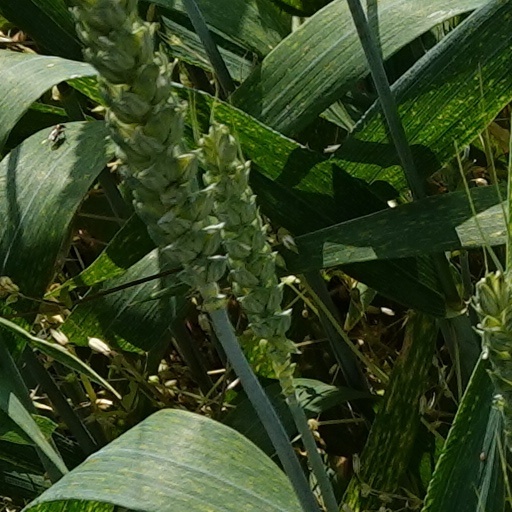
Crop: wheat